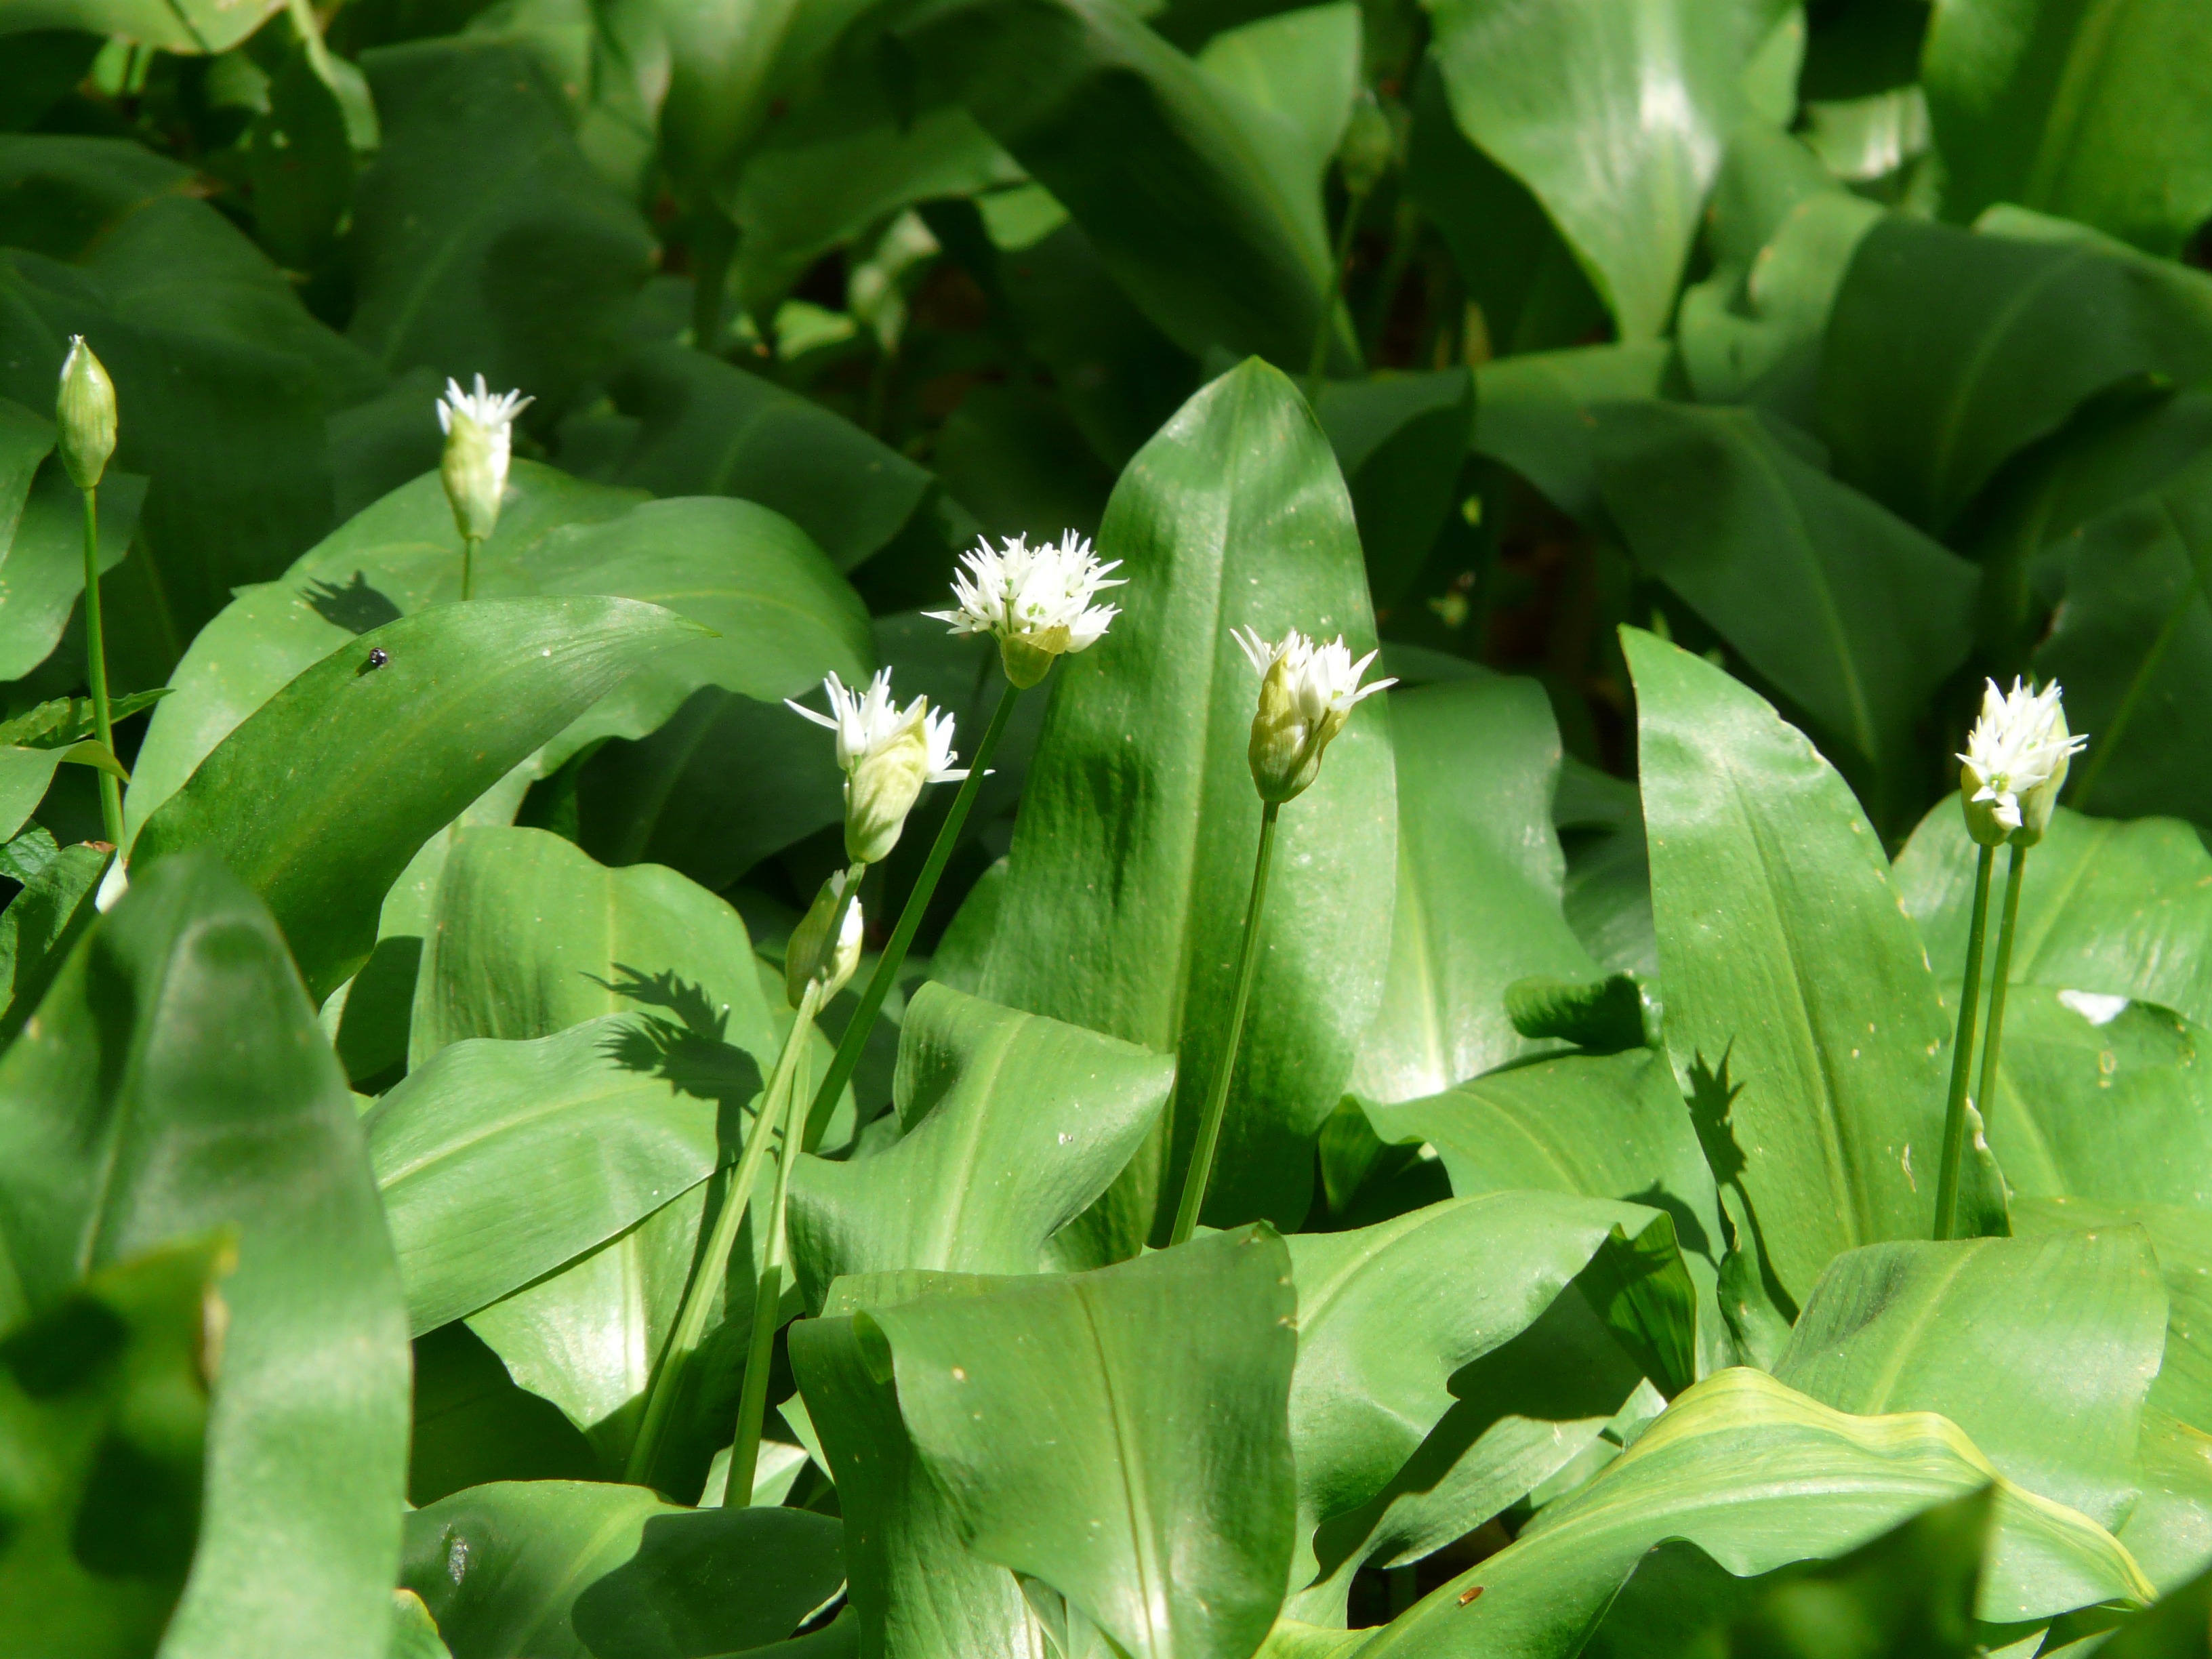
tree, nature, grass, blossom, plant, white, lawn, leaf, flower, bloom, spring, green, herb, garlic, produce, small, botany, garden, aquatic plant, flora, wildflower, smell, smelly, edible, allium, arum, taste, medicinal plant, flowering plant, vegetable plant, bear's garlic, forest plant, maidenhair tree, wild garlic, allium ursinum, wood garlic, garlic spinach, gypsy spring, witch onion, waldherre, ramsen, land plant